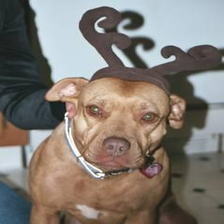
Species: dog
Breed: american pit bull terrier